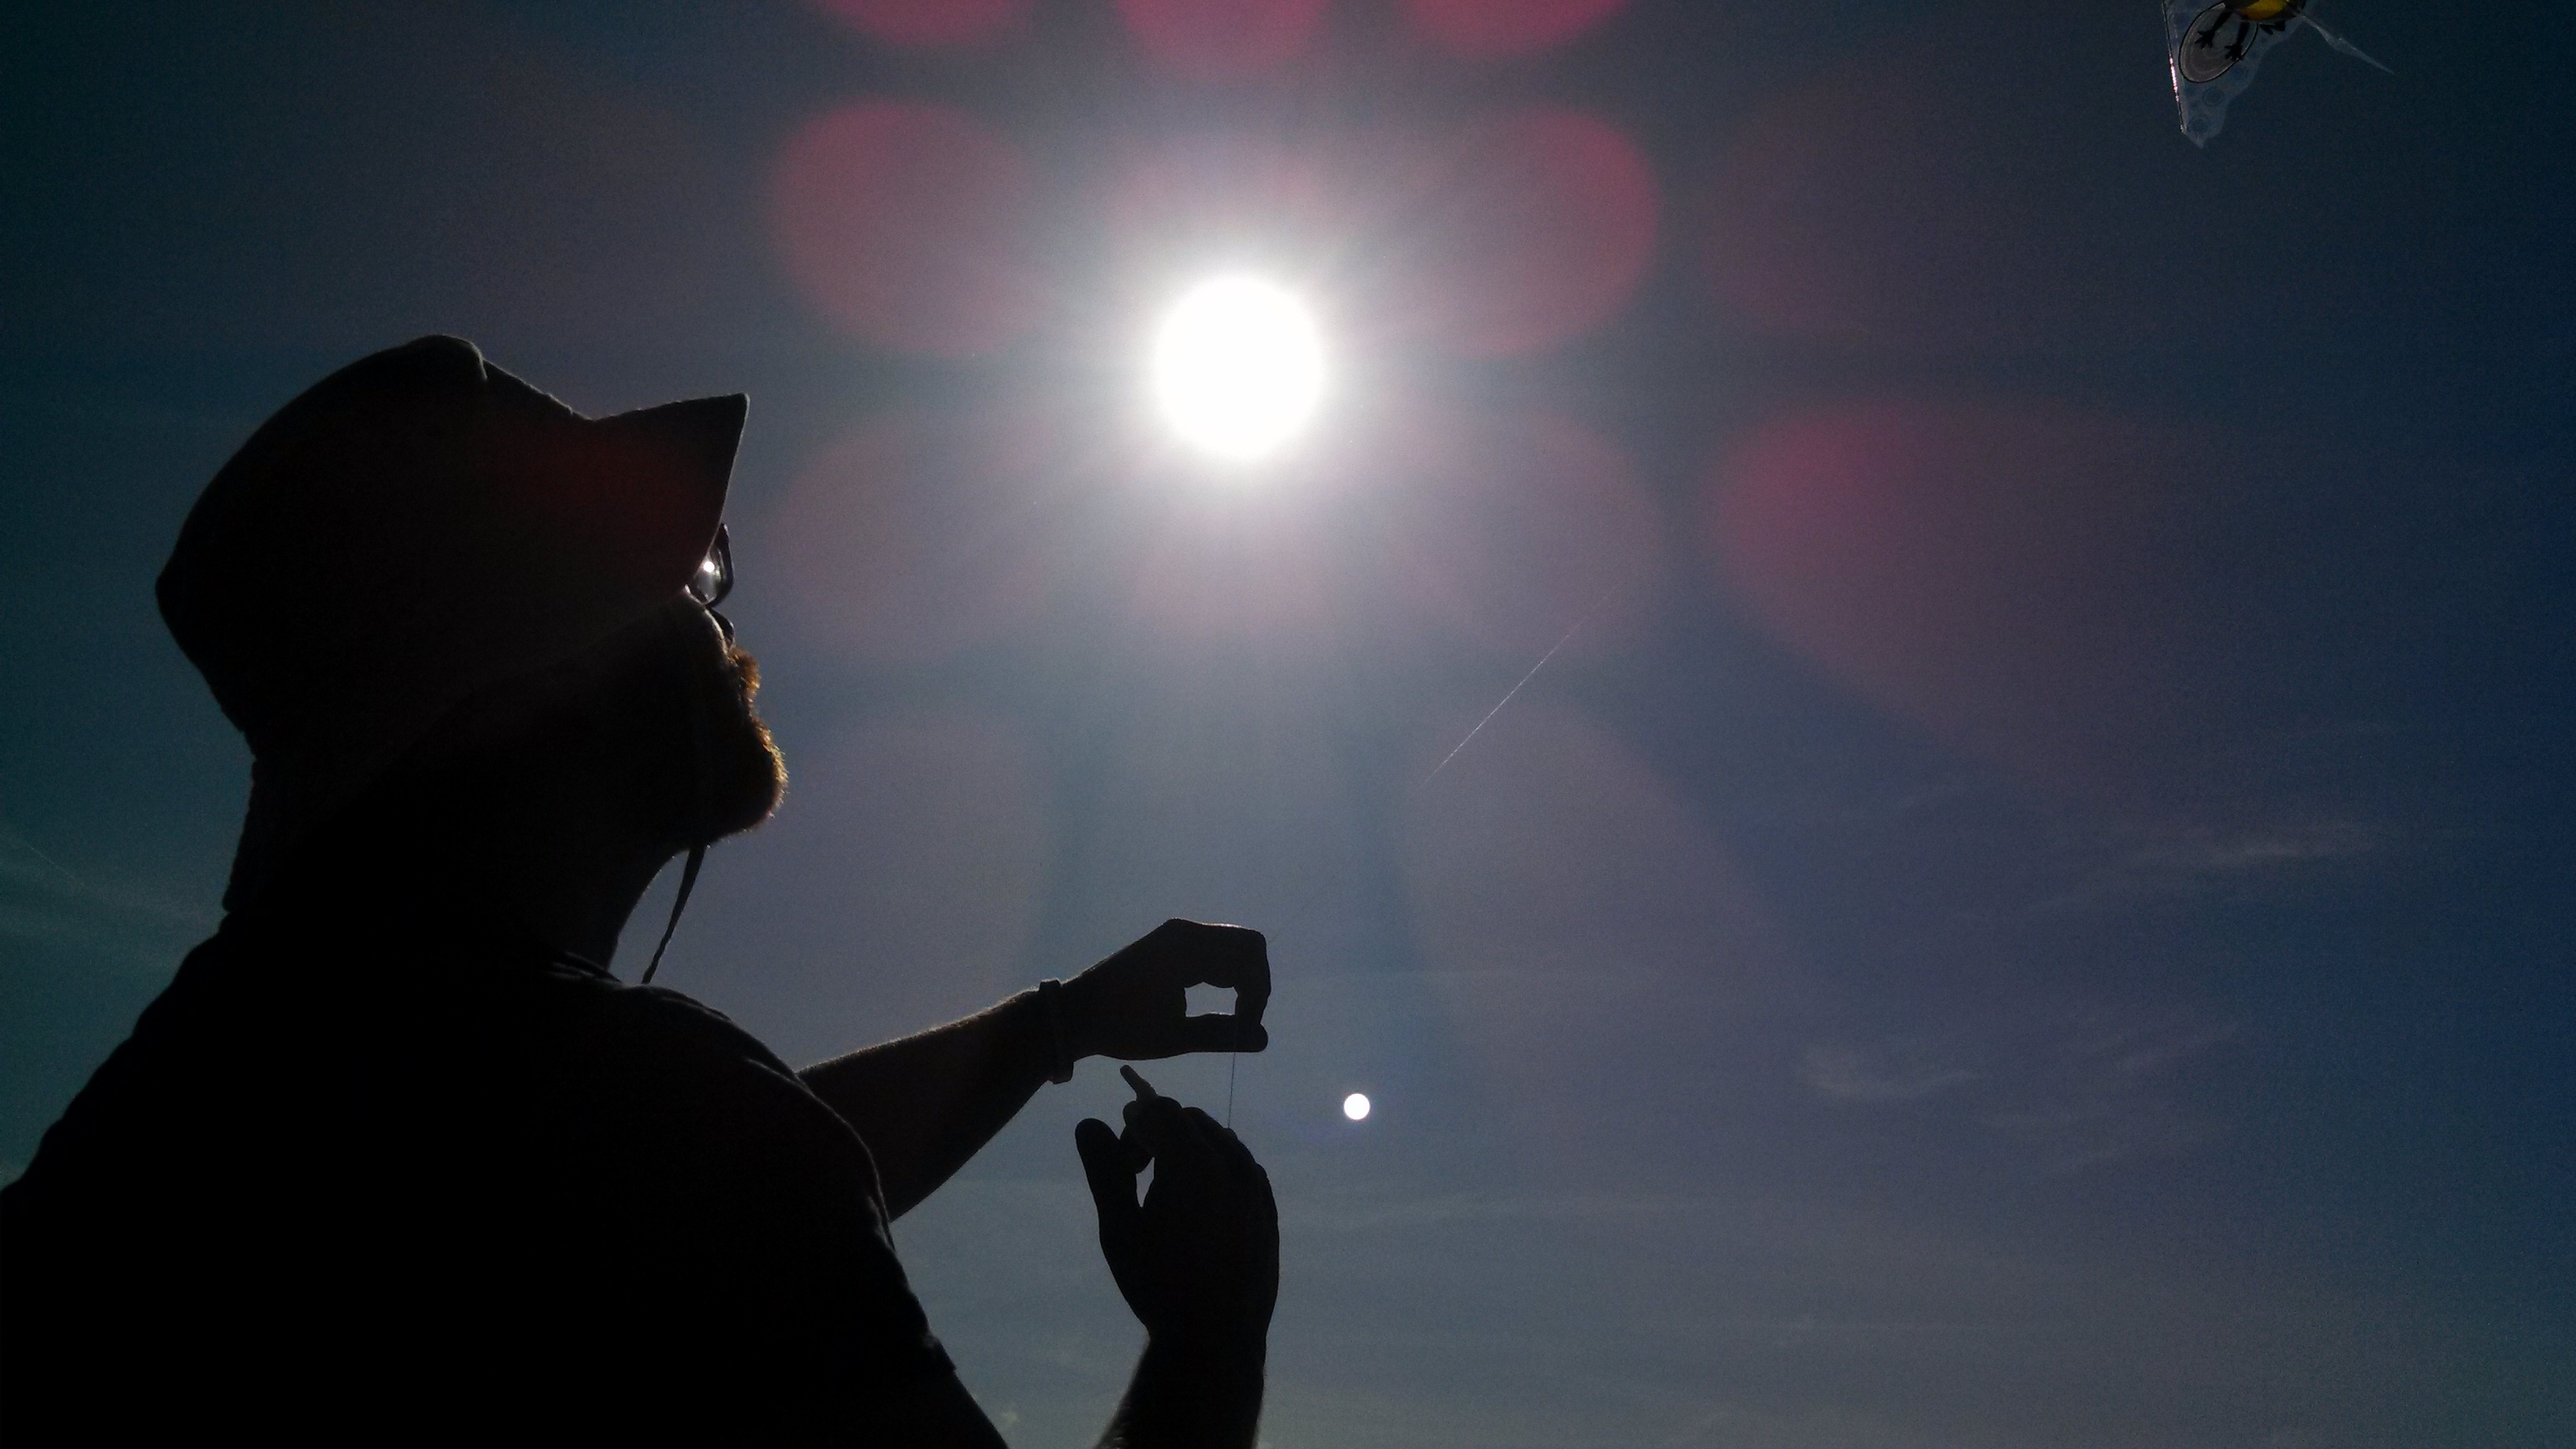
silhouette, light, summer, kite, hat, darkness, screenshot, atmosphere of earth, computer wallpaper